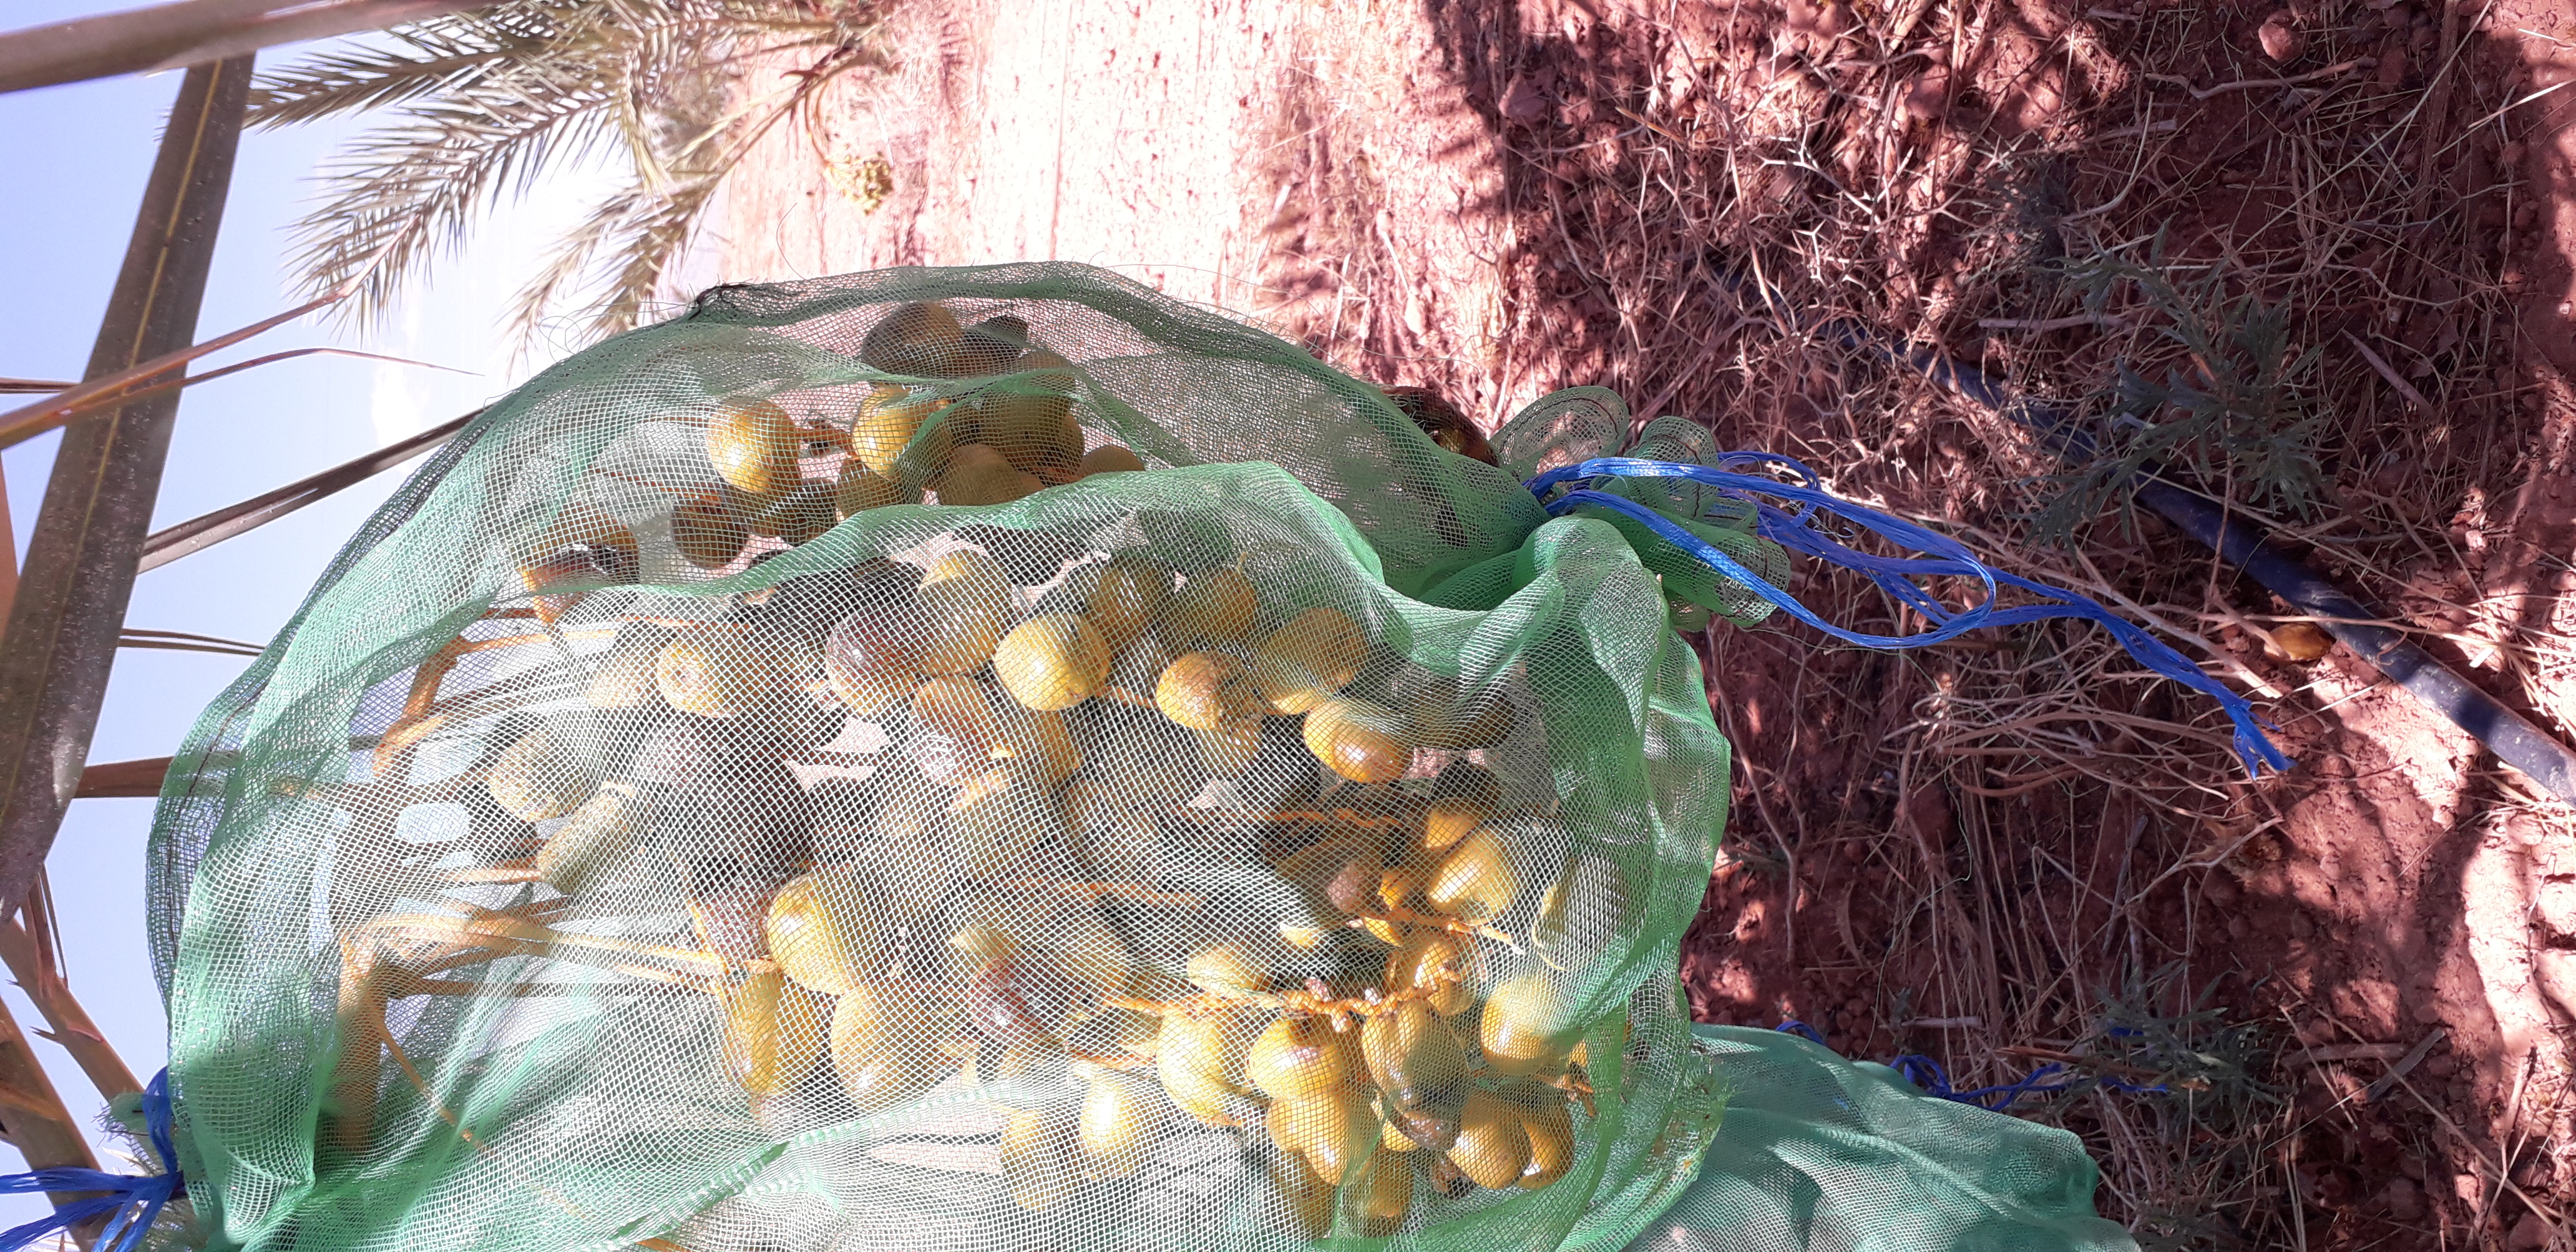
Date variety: Boufagous